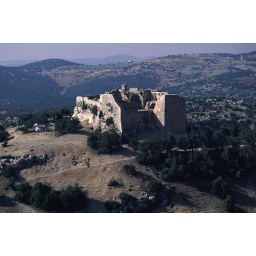
Aerial photograph of Qal'at al Rabad castle built by Izzidin Usama 1184-85 perched on mountain top in Ajlun, Jordan.